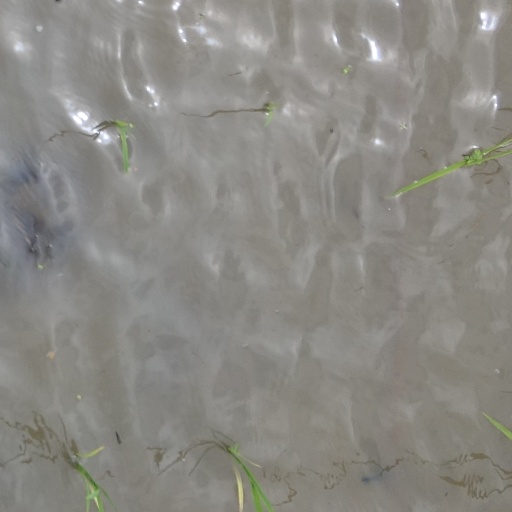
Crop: rice